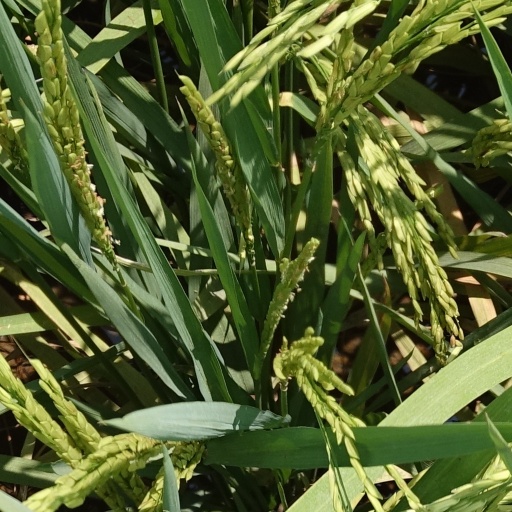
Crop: rice